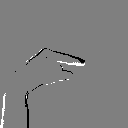
ASL letter: g